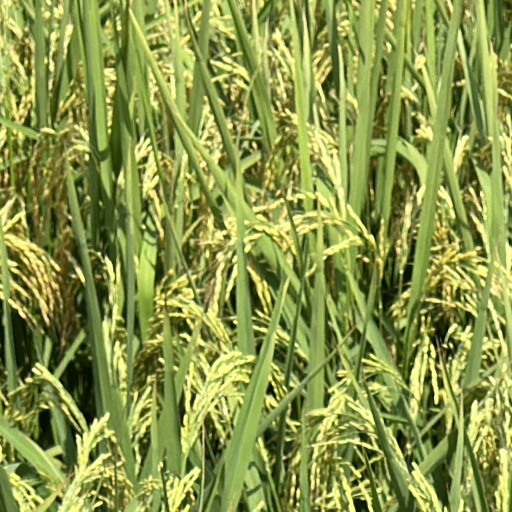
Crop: rice